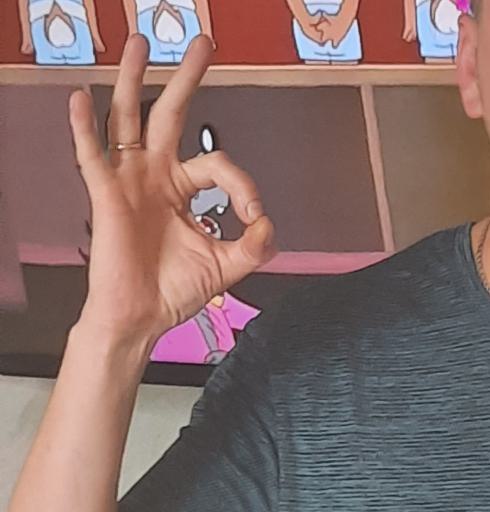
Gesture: ok